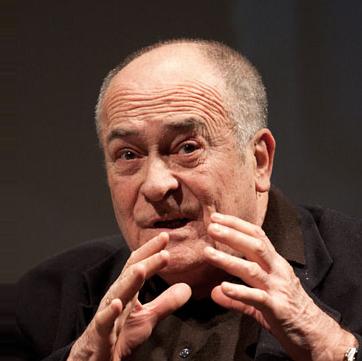
Age: 70